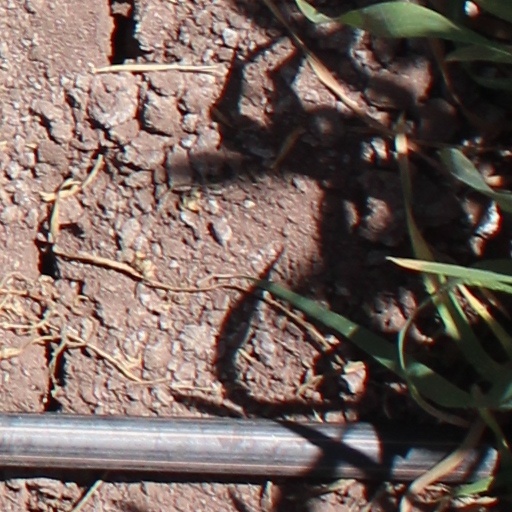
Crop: wheat